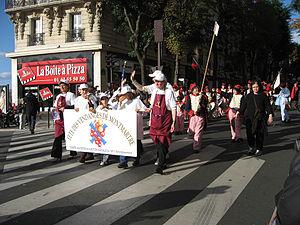
Ouverture du défilé de la Fête des Vendanges à Montmartre
La Fête des vendanges de Montmartre célèbre annuellement, depuis 1934, l'arrivée des cuvées issues du Clos Montmartre. L'organisation est assurée par la mairie du 18ᵉ arrondissement, mobilise les acteurs de la vie locale et invite des célébrités à parrainer l’événement.